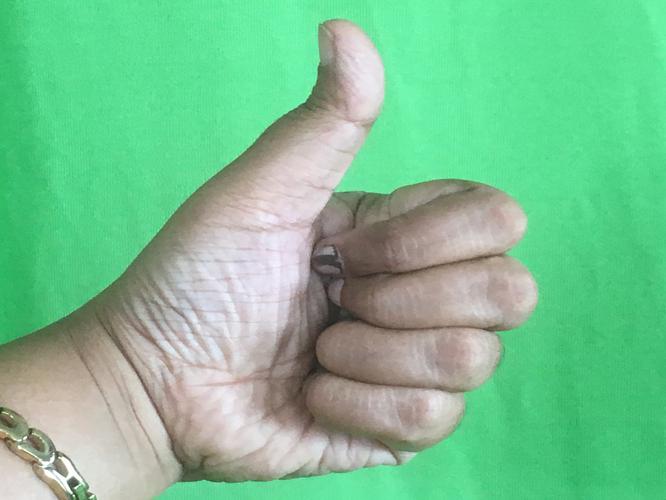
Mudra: Sikharam
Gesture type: single_hand